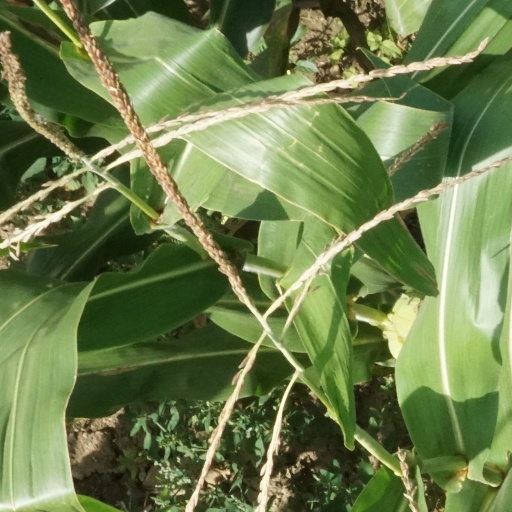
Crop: maize; corn